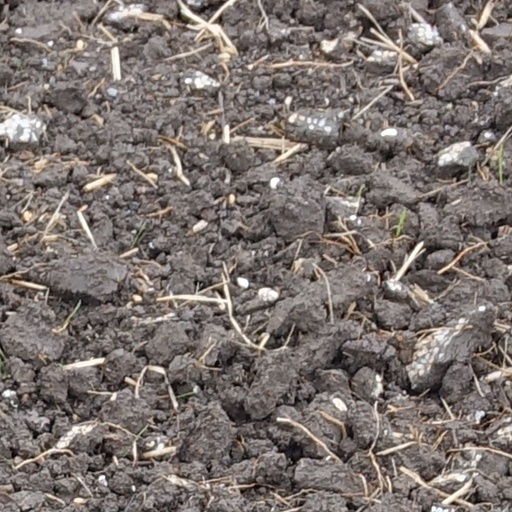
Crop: wheat